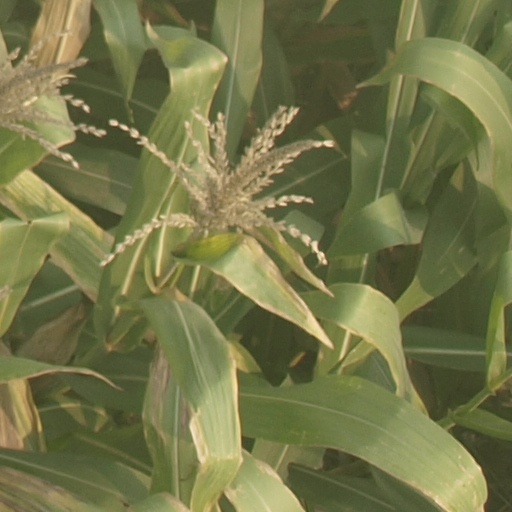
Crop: maize; corn